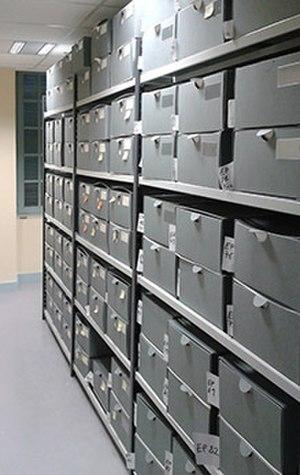
Réserve des herbiers, Muséum des sciences naturelles d'Angers (Maine-et-Loire, France), 2017.
Le muséum des sciences naturelles d’Angers est un musée municipal de la ville d’Angers. Consacré à l’histoire naturelle, le muséum d’Angers abrite dans ses collections environ 530 000 objets, dont 3 000 oiseaux naturalisés, 20 000 coquillages, 50 000 fossiles, 80 000 insectes et 350 000 collectes d’herbier, ainsi que des centaines de spécimens naturalisés ou en liquide, squelettes, minéraux, instruments techniques et documents. Le Muséum accueille annuellement plus de 25 000 visiteurs, ainsi que des groupes scolaires, des stagiaires, des chercheurs et des bénévoles.